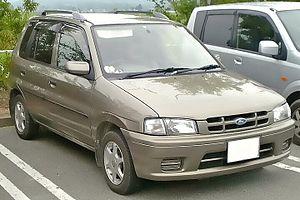
La Ford Festiva est une voiture construite entre 1986 et 2002 en trois générations par le constructeur coréen Kia, qui faisait alors partie du groupe Ford, à partir de composants d'origine Mazda. Elle était déclinée en 3, 4 et 5 portes et disponible en 2 motorisations: Essence 1,3L 73 ch et 1,5L 88 ch.